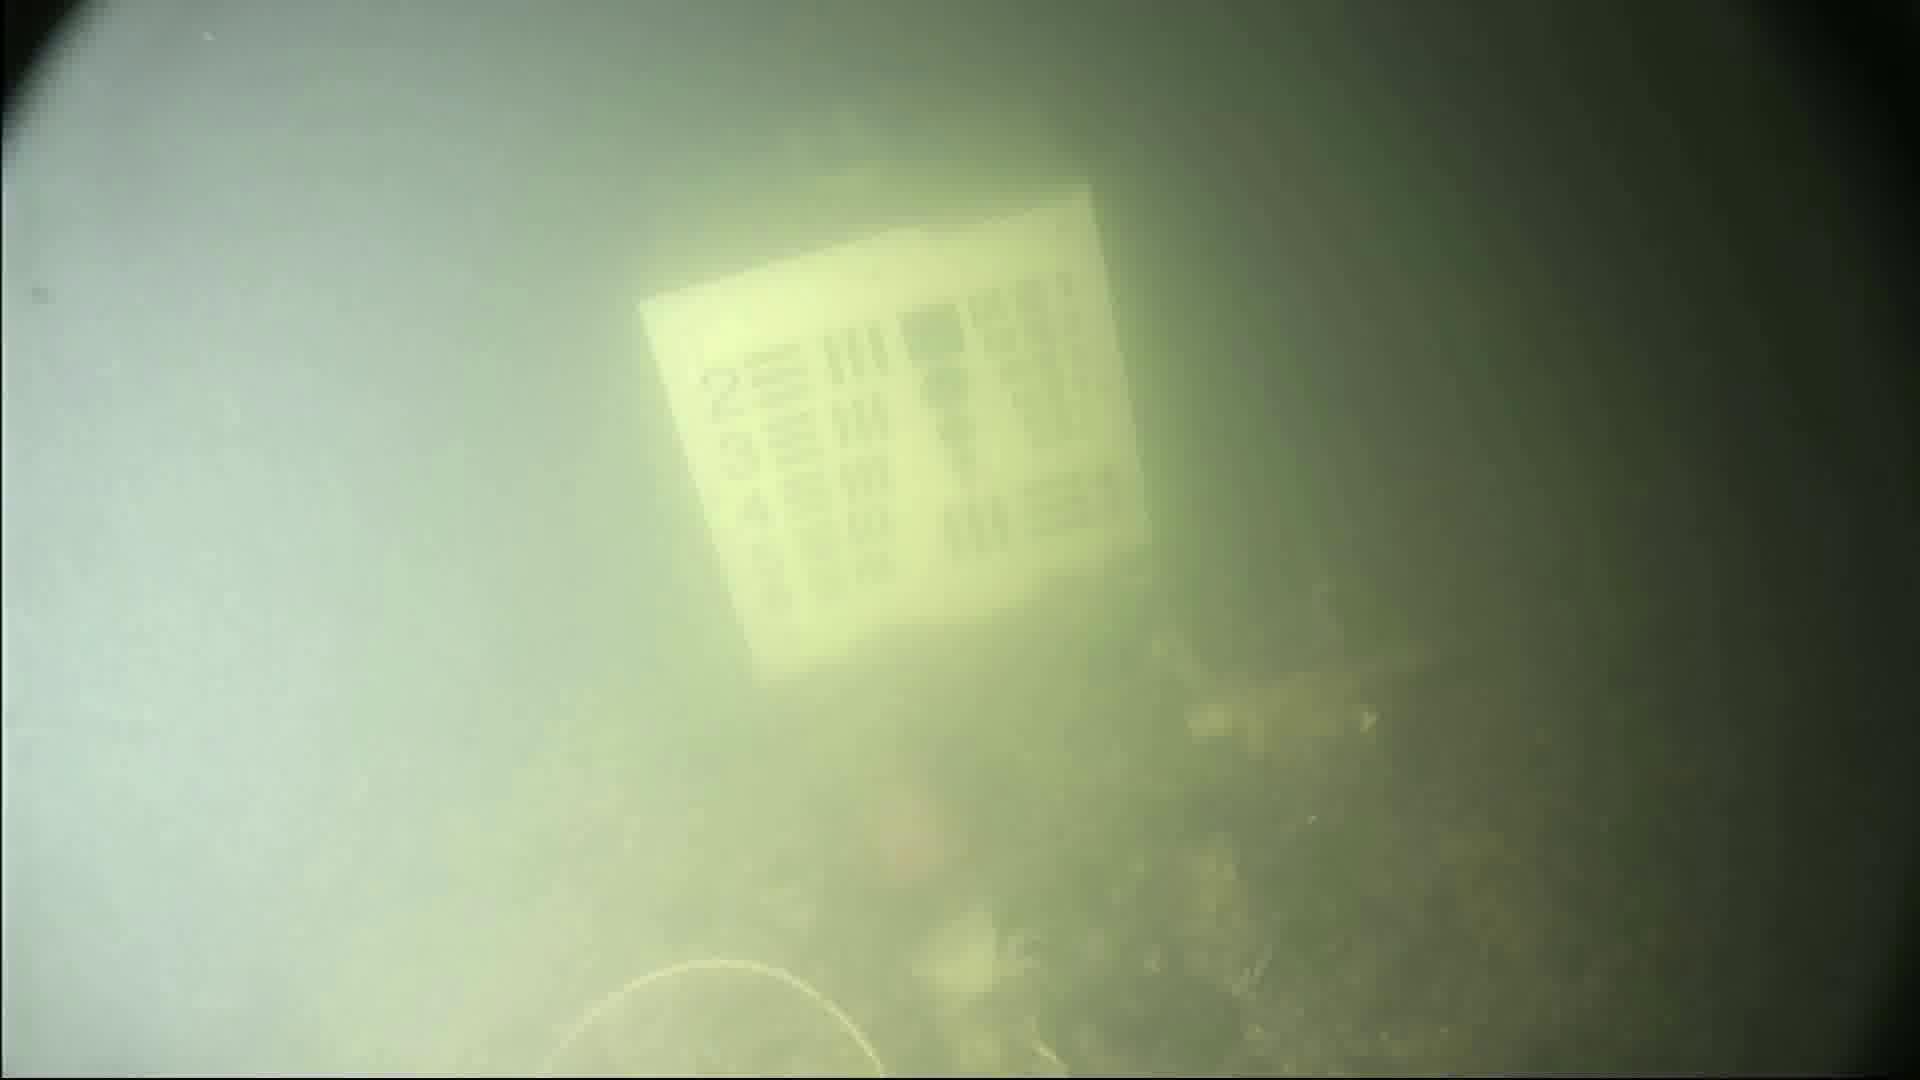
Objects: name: crab
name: fish